Spanish cruiser Don Antonio de Ulloa

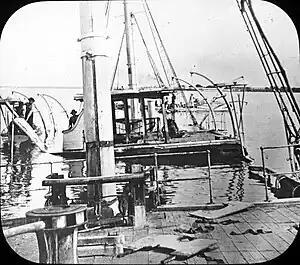
The wreck of "Don Antonio de Ulloa".

After the battle, a boarding party from gunboat went aboard and set the wreck of "Don Antonio de Ulloa" on fire. Postwar, a U.S. Navy survey team found her to be beyond salvage, and her wreck was broken up for scrap.